Jacuí Delta

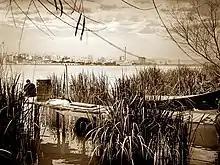
Pintada Island.

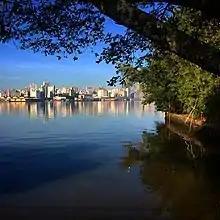
View of Porto Alegre from Pavão Island.

The delta has been protected through the creation of two environmental conservation units: the Jacuí Delta State Park (PEDJ) and the Jacuí Delta Environmental Protection Area (APAEDJ).